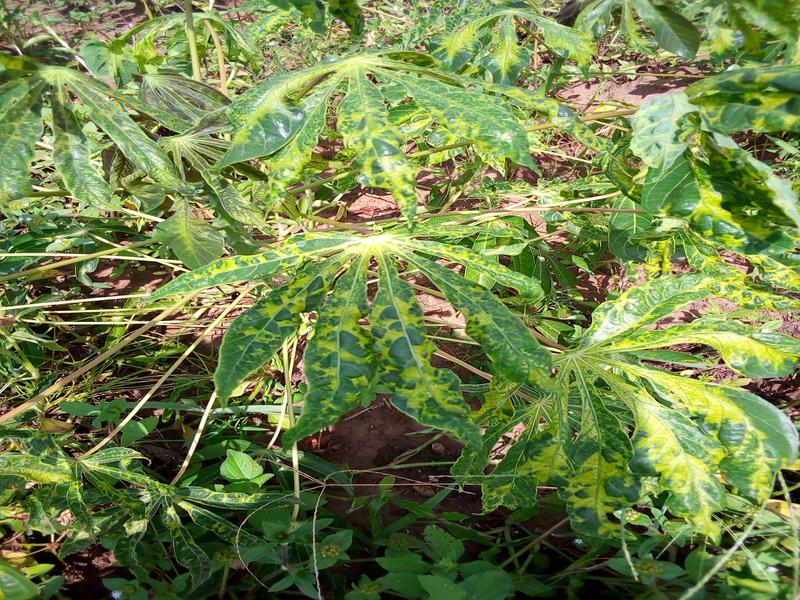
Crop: cassava
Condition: mosaic_disease